Eduardo Barbosa (politician)

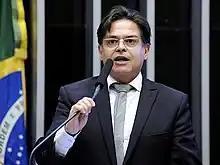
Barbosa in 2021

Eduardo Luiz Barros Barbosa (25 August 1958 – 23 August 2023) was a Brazilian doctor and politician. A member of the Brazilian Social Democracy Party, he served in the Chamber of Deputies from 1995 to 2023.